Wiyaala

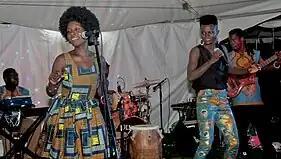
Wiyaala (right) performing with her band

Wiyaala's first release after the breakup with Black N Peach was the single "Make Me Dance". Originally produced by "Genius Selection" in Ghana, it has been remixed in Los Angeles by "Bill Delia" for the international market. "Make Me Dance", along with an acoustic version, will be distributed on the "Djimba World Records" label under exclusive license to Paris-based "JTV Digital". The single has been released internationally on 7 October 2013, and it is available on iTunes.